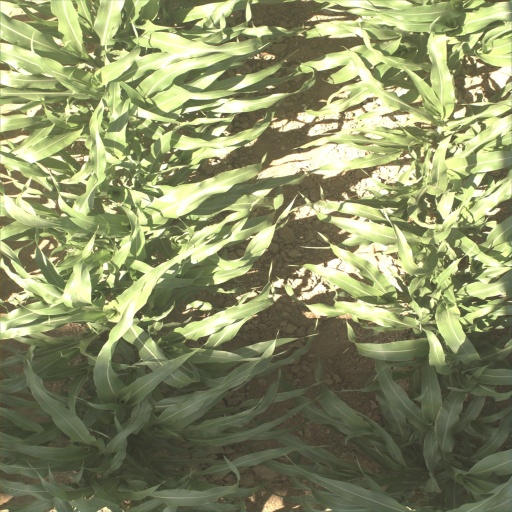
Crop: sorghum